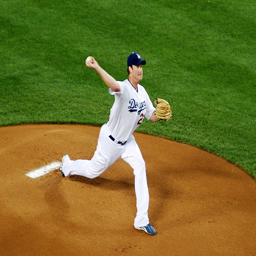
A baseball player is throwing a baseball on the field.
A baseball player getting ready to throw a pitch.
A pitcher that is standing in the dirt on a field.
A pitcher releases the ball on the mound.
a baseball pitcher is throwing a ball on a field